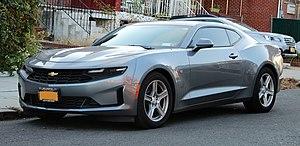
La sixième génération de la Camaro, produite par le constructeur automobile américain Chevrolet, a été présentée pour la première fois au public le 16 mai 2015. Les ventes ont commencé en 2015 pour l'année modèle 2016. La Camaro utilise désormais la plate-forme GM Alpha partagée avec les Cadillac ATS et CTS et comporte des entretoises MacPherson à l'avant, plutôt que l'ancienne configuration multibras. General Motors affirme que 70% des composants architecturaux de la nouvelle Camaro sont uniques à la voiture.